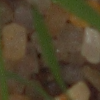
Label: loose_silkybent